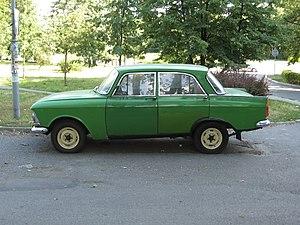
Boris Ignatievitch Goudz né le 19 août 1902 à Oufa, décédé le 27 décembre 2006 à Moscou à l'âge de 104 ans, est le dernier survivant de la police secrète soviétique des années d'entre-deux-guerres. Il n’a pas connu la Tchéka proprement dite, mais ses évolutions ultérieures, le GPU et l’OGPU. Il a travaillé sous Félix Dzerjinski, Viatcheslav Menjinski, et Guenrikh Iagoda. Sous son chef direct Artour Artouzov, Goudz a participé à l’arrestation de 2 fameux espions Boris Savinkov et Sidney Reilly. Il a aussi été l'officier traitant du célèbre agent secret Richard Sorge.